Scar House Reservoir

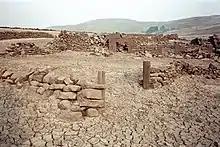
Ruined buildings revealed on the bed of the reservoir during the drought of August 1995

Scar House was once home to more than 1,250 villagers who lived and worked building the Nidderdale dam in the 1920s. Evidence of the village can be seen to the left of the reservoir approach road in the form of concrete bases and also just below the car park where one of the original buildings is now used by a local farm. After construction of the reservoir was complete, the old village hall was moved to Darley, where it is still a village hall.